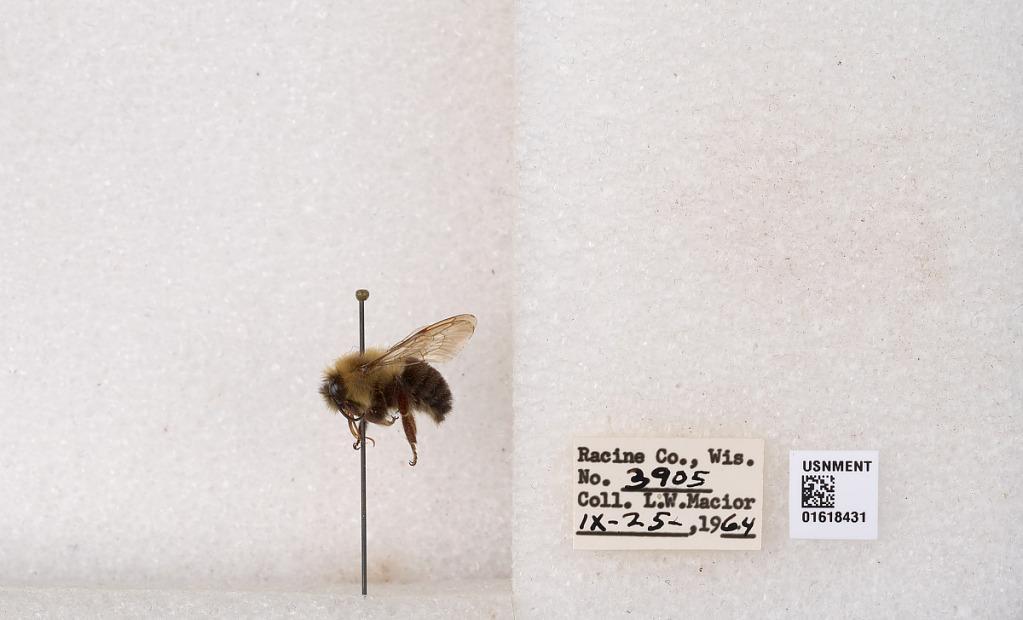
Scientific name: Bombus impatiens Cresson
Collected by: L. Macior
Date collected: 1964-9-25
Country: United States
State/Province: Wisconsin
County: Racine
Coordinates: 42.7299, -87.8123